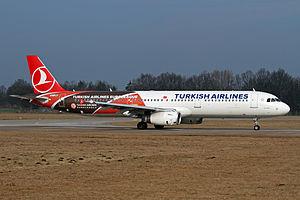
Turkish Airlines est la compagnie aérienne nationale turque, ainsi que la principale dans le pays. La compagnie fait partie de Star Alliance. Elle a pour activité principale le transport de passagers, de fret ainsi que la maintenance et l'entretien des avions.